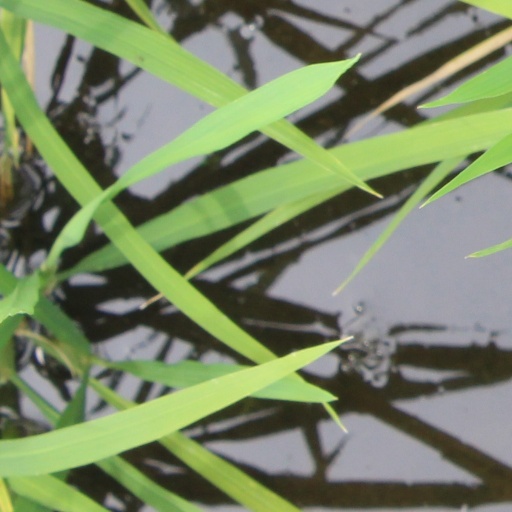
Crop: rice